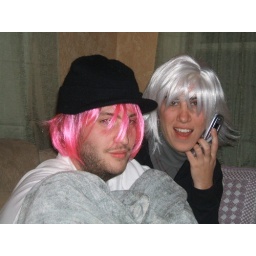
Ish and rooster livin it up in pink and white